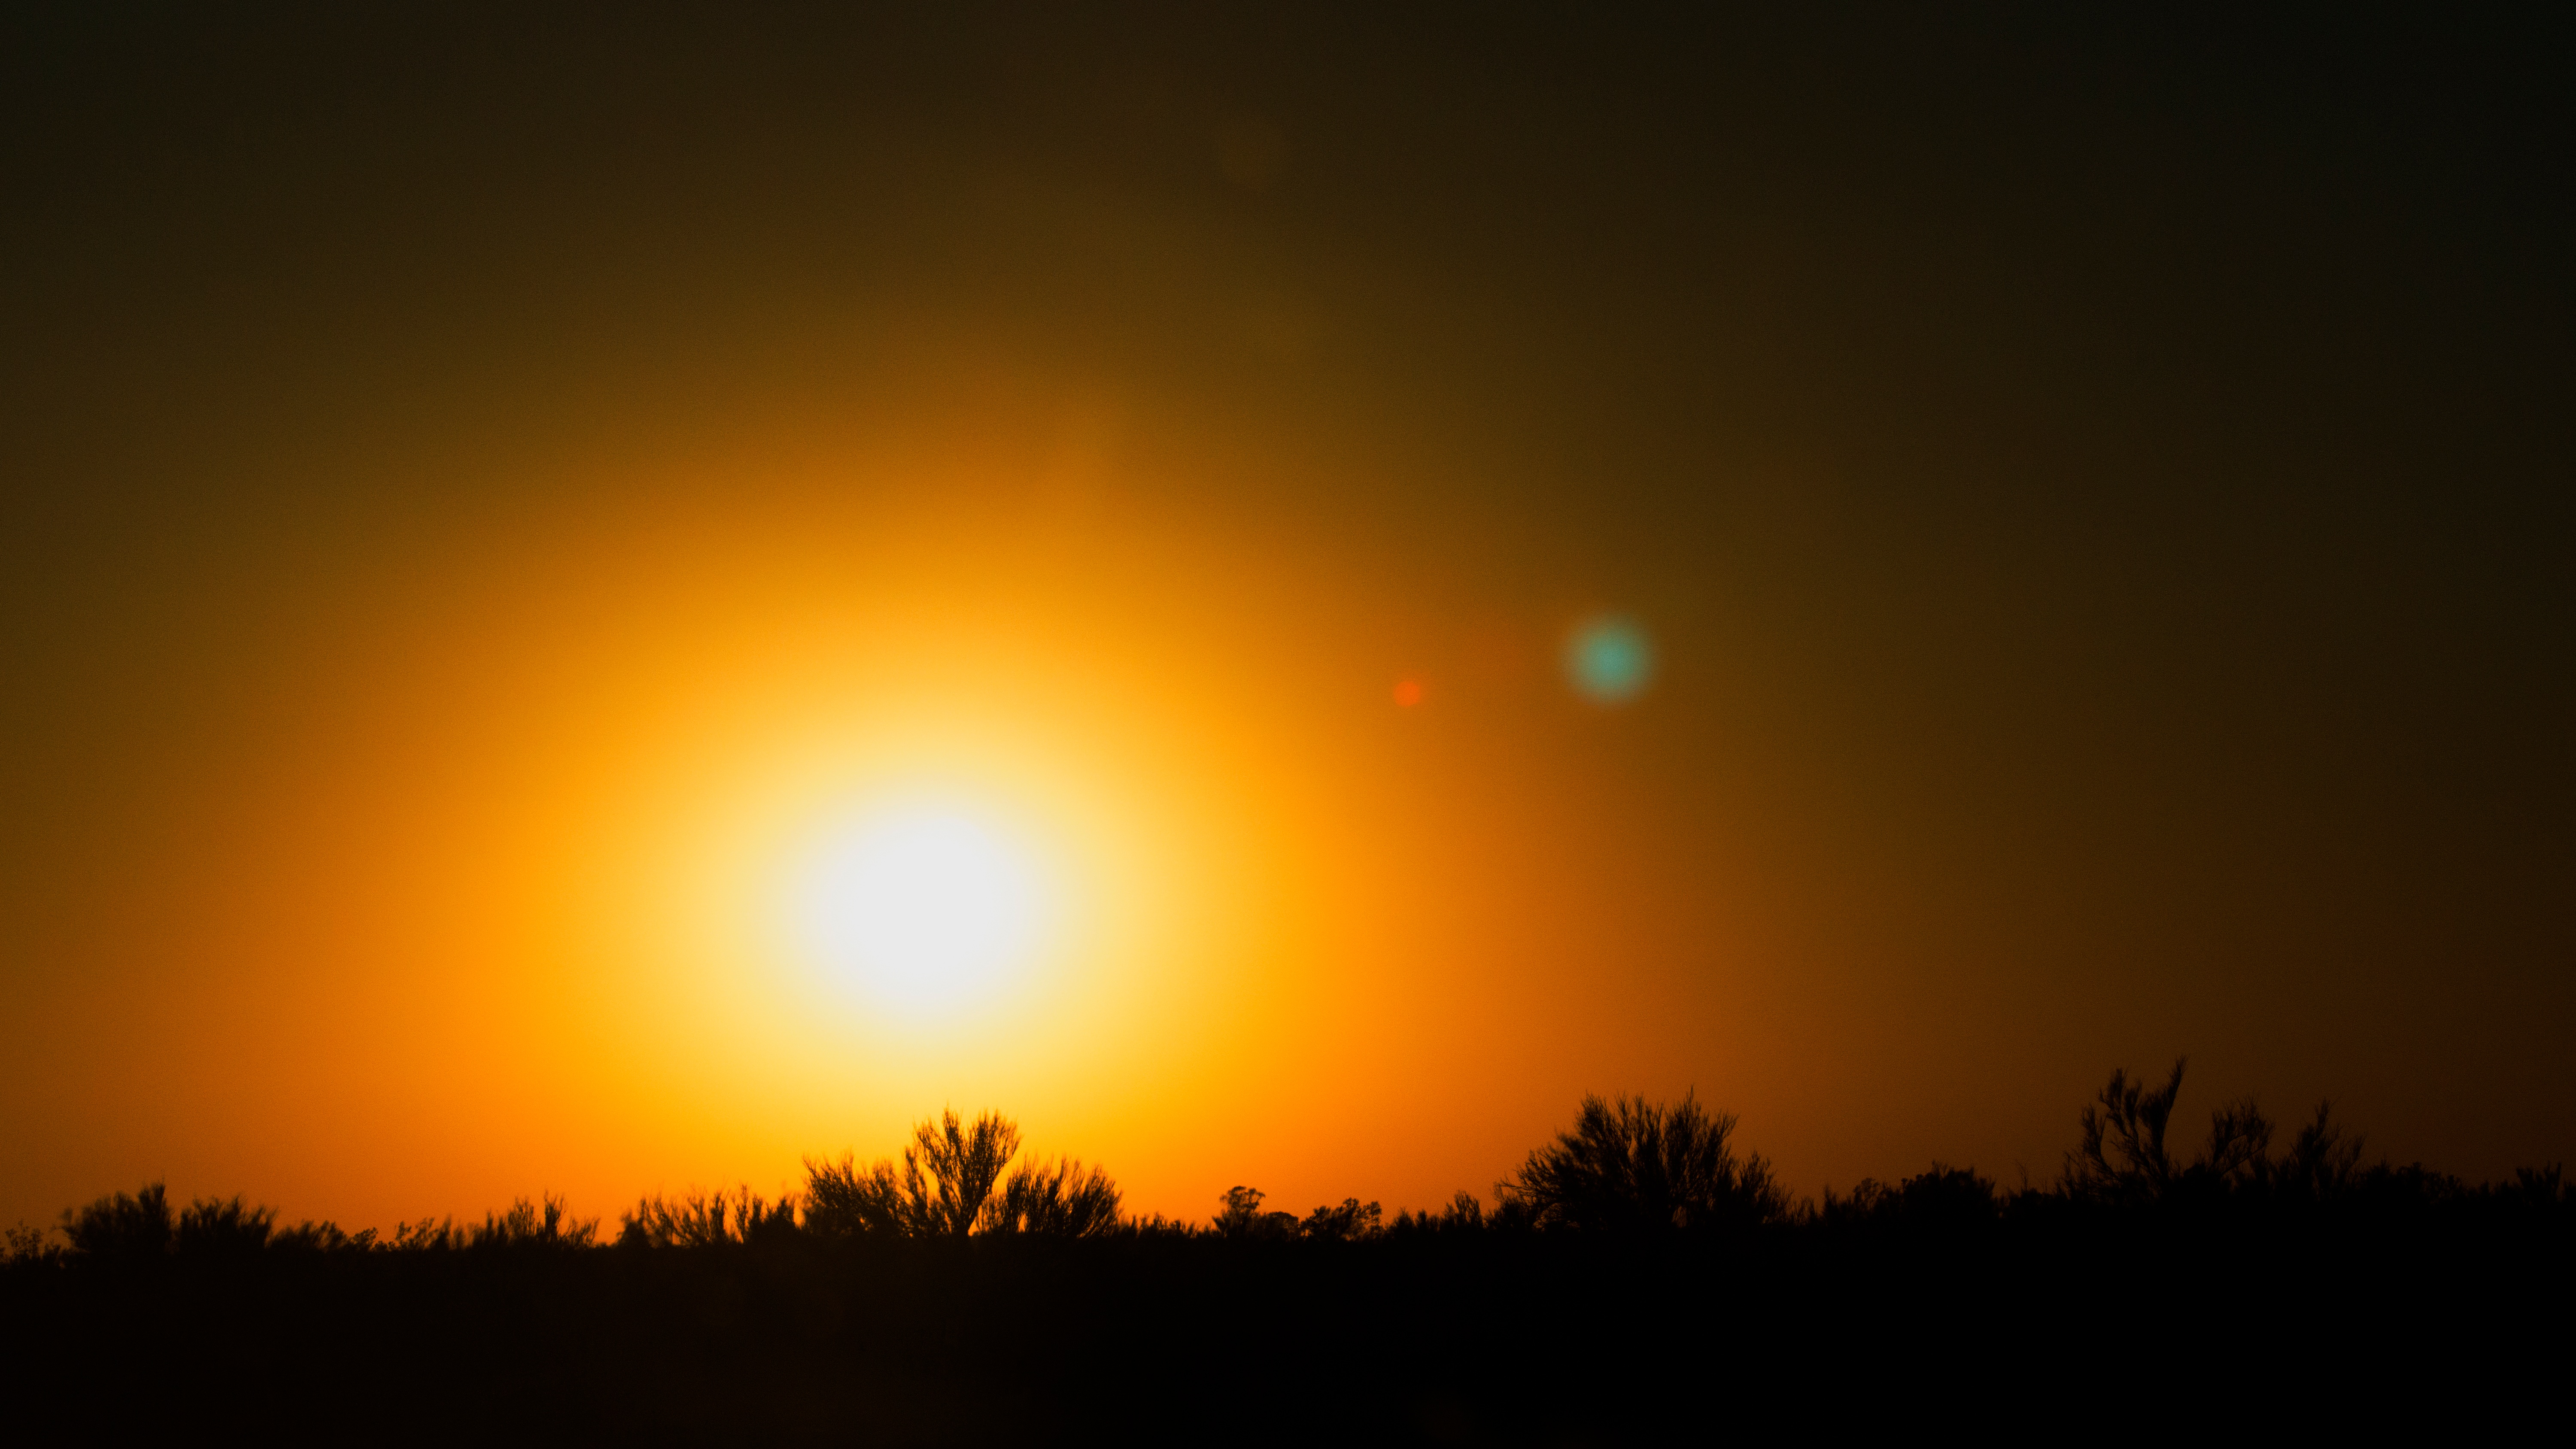
horizon, cloud, sky, sun, sunrise, sunset, sunlight, morning, dawn, atmosphere, dusk, evening, afterglow, astronomical object, atmospheric phenomenon, red sky at morning